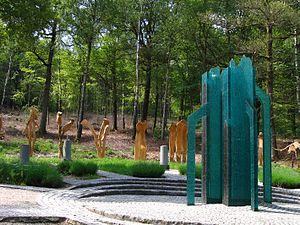
Viroinval est une commune francophone de Belgique située en Région wallonne dans la province de Namur.
Le centre de l'Europe est le point de la surface terrestre correspondant au centre géographique du continent européen. Suivant les critères retenus, plusieurs endroits répondent à cette définition.
Oignies-en-Thiérache est un village qui fait clairière au cœur de la grande forêt du parc naturel Viroin-Hermeton, en province de Namur. Administrativement il fait partie de la commune de Viroinval, dans la province de Namur. C'était une commune à part entière avant la fusion des communes de 1977.